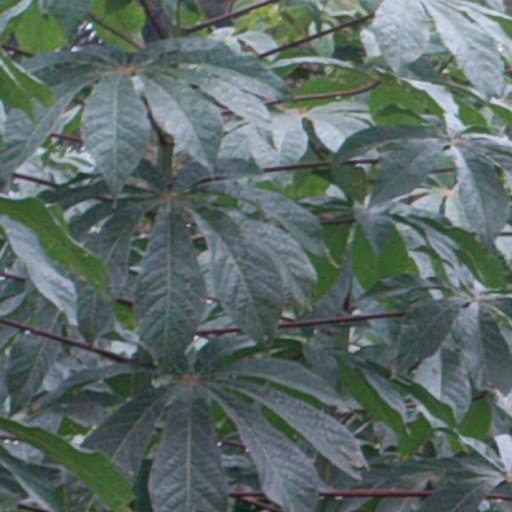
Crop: cassava